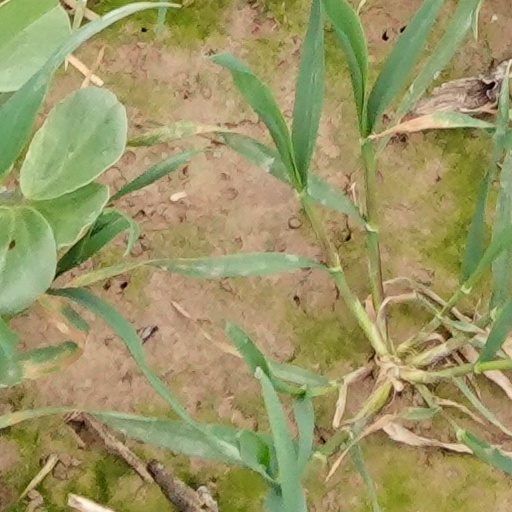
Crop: wheat